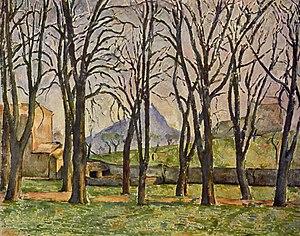
Cette liste de peintures de Paul Cézanne reste non exhaustive.